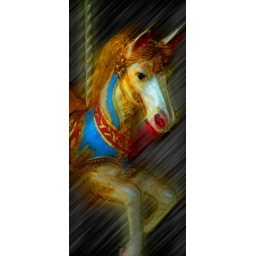
from a carousel horse in a shop window in Sevierville, Tennessee